Troy H. Middleton

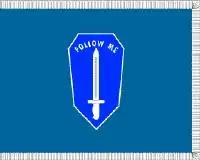
U.S. Army Infantry School flag

The first nine-month class of the new infantry school began in September 1919, and students were taken through a curriculum of weapons and tactics. Captain Middleton, the youngest faculty member on the school staff, was an ideal instructor, fresh with experiences from the recent war. After two years as an instructor, and a promotion to major on 1 July 1920, Middleton prevailed upon his commanders to be allowed to enroll in the advanced infantry course as a student. This ten-month course included instruction on combined arms, tactical principles and decisions, military history and economics, then ended with a written thesis. Middleton, who was one of the most junior members of his class, finished at the top of the class.